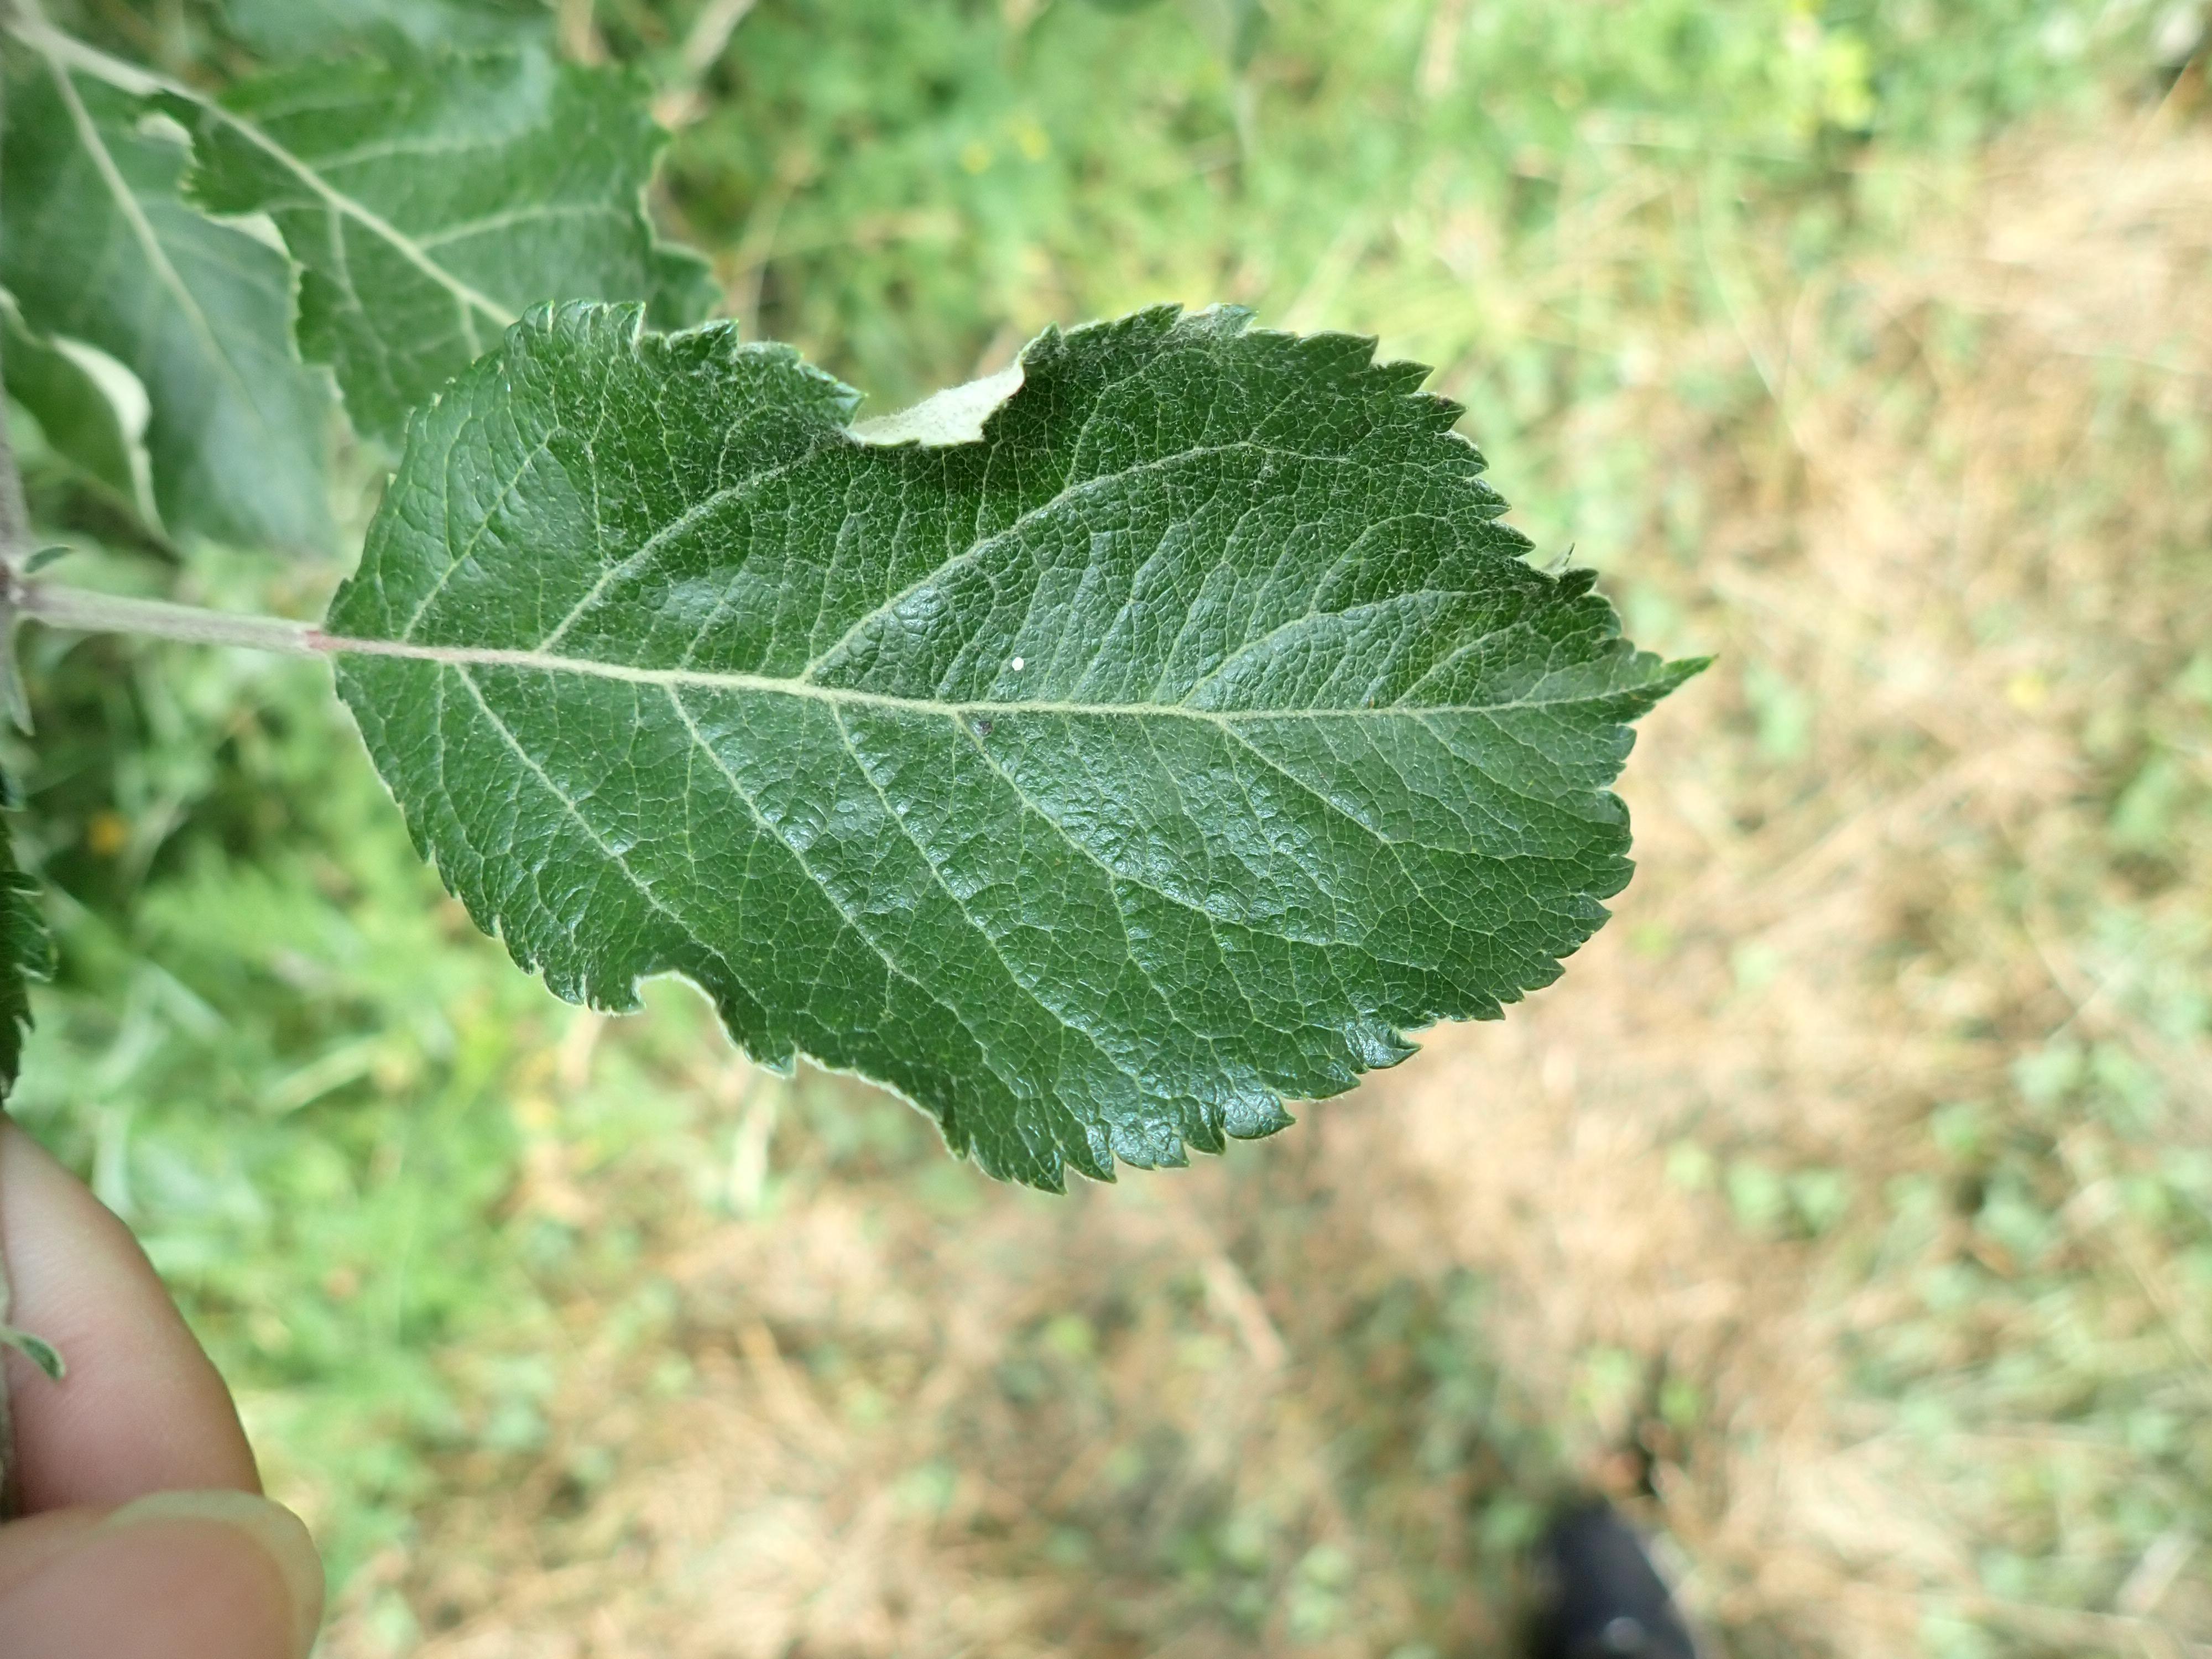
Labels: healthy